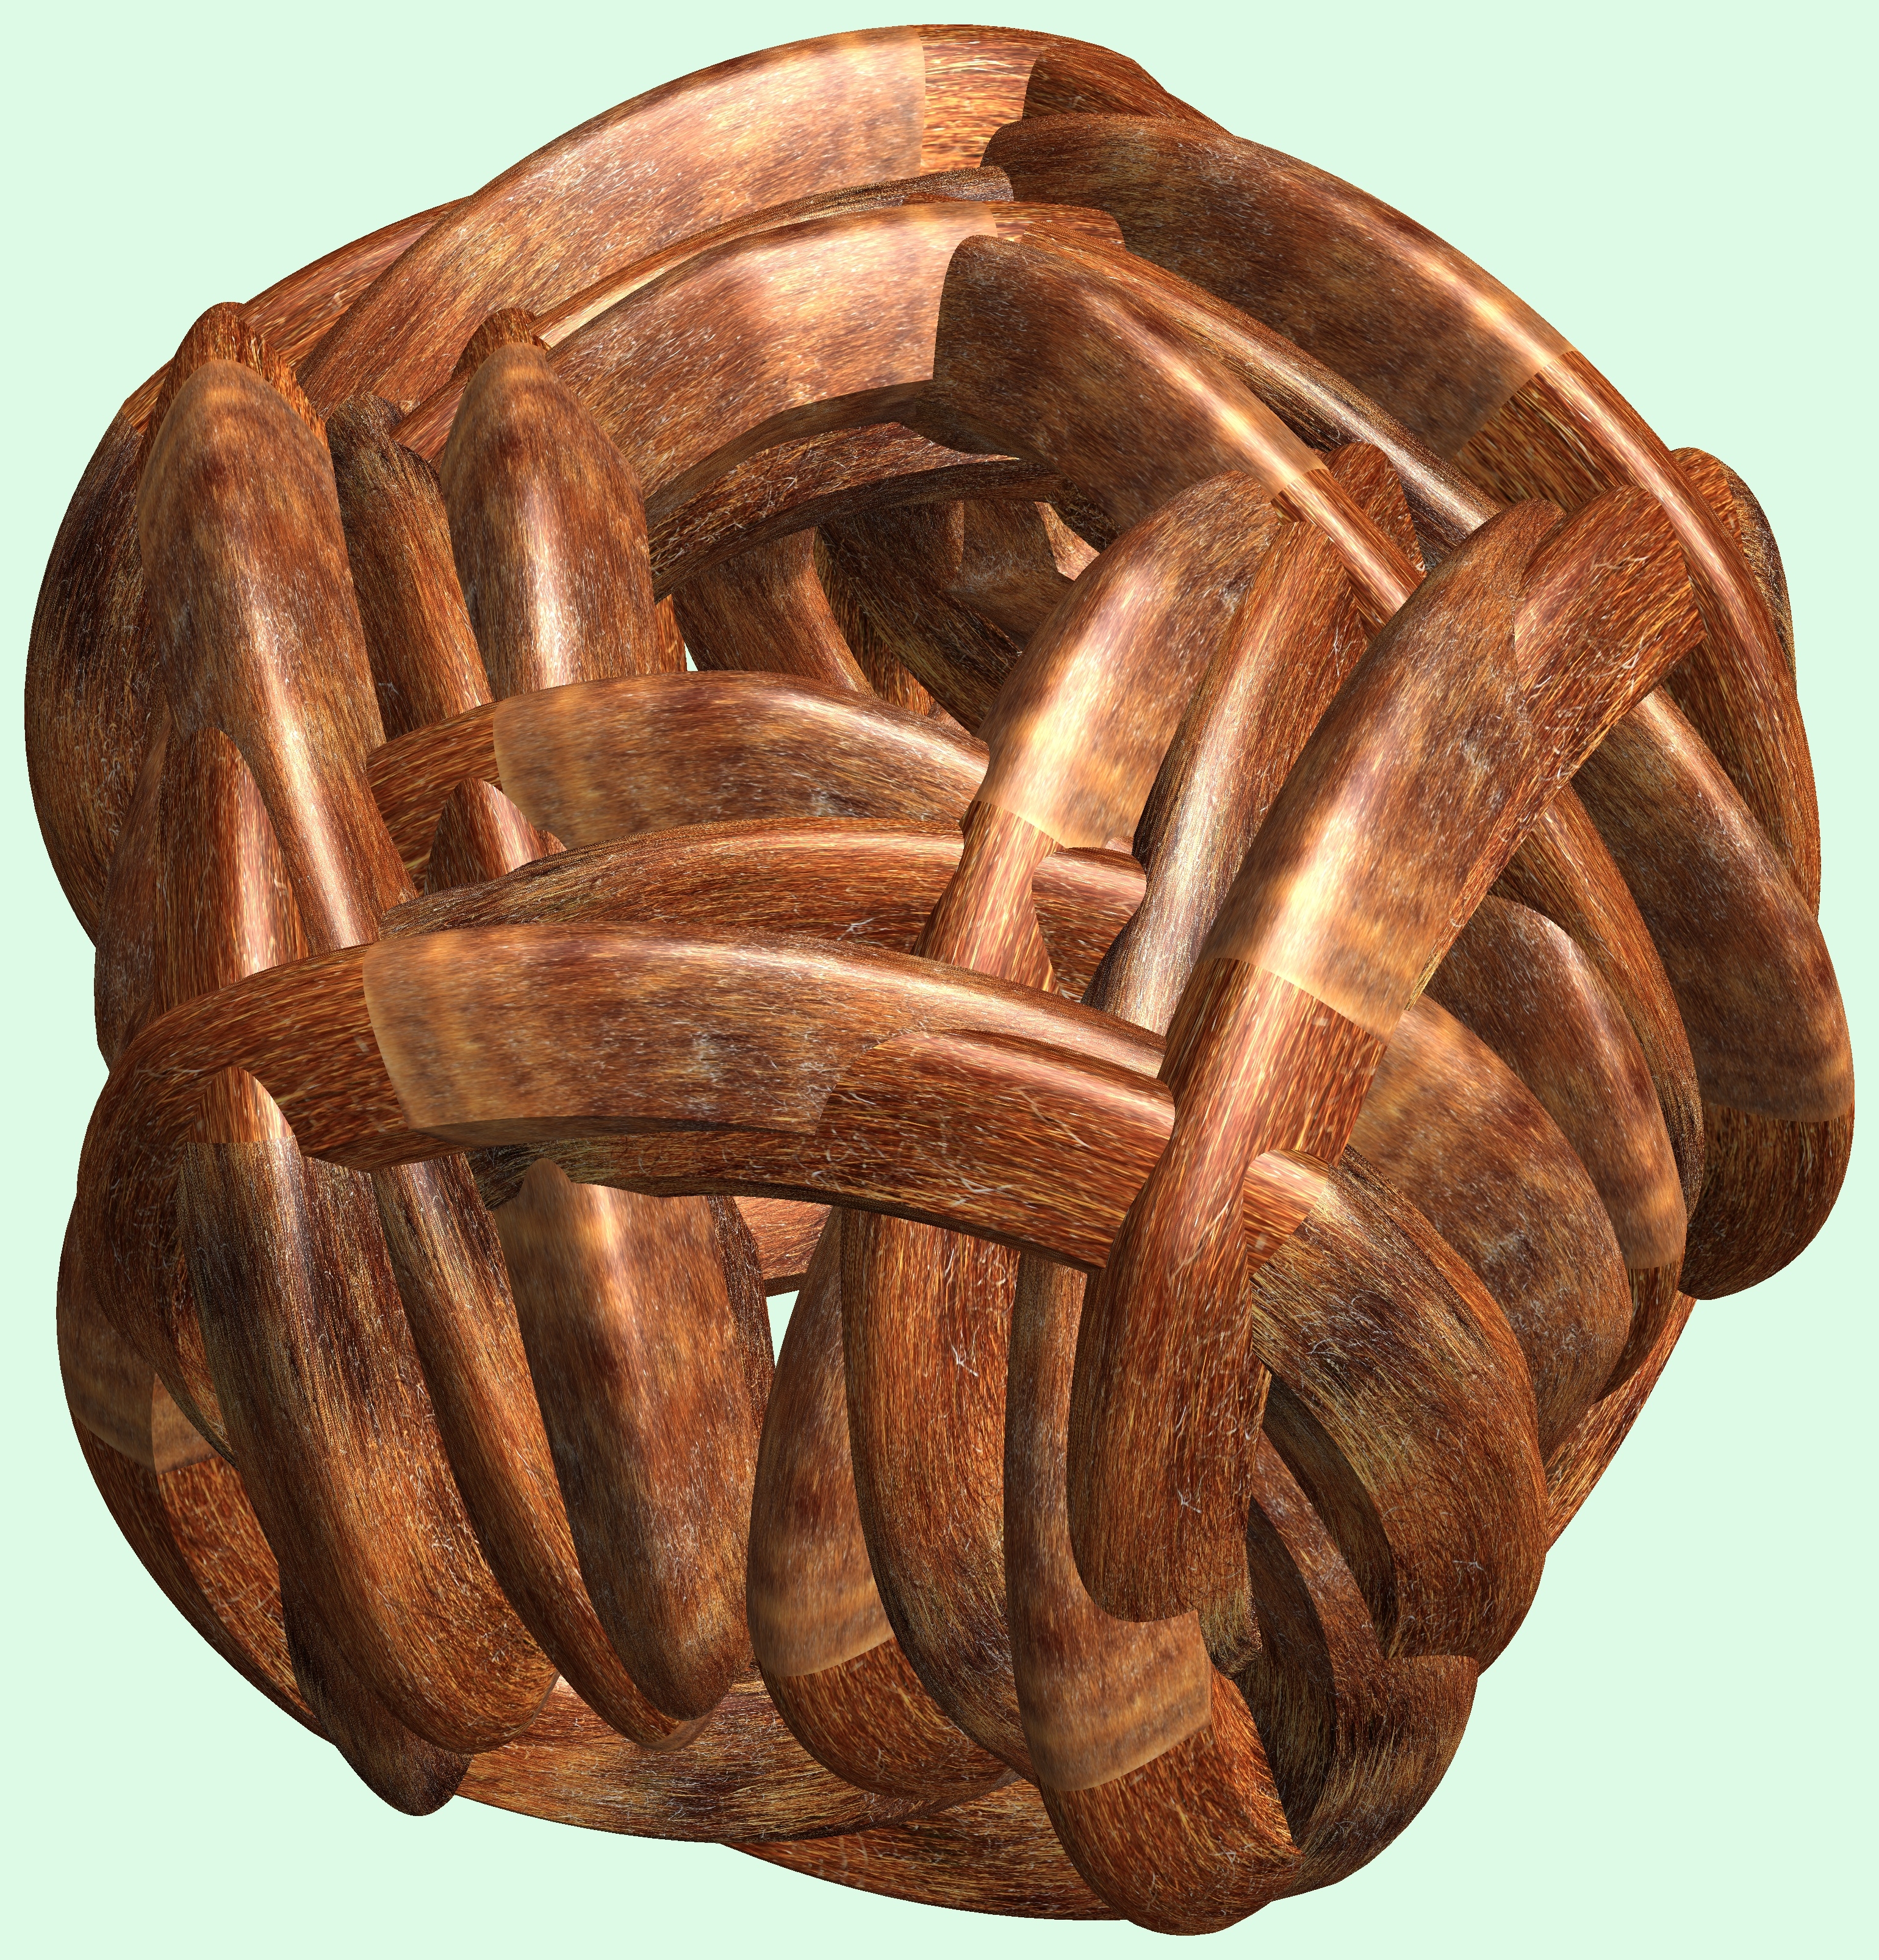
structure, wood, texture, pattern, food, produce, sculpture, figure, design, symmetry, 3d, graphic, carving, knot, mathematica, cg, parametricplot3d, code, program, algorithm, abstruct, mapping, man made object, tree nuts